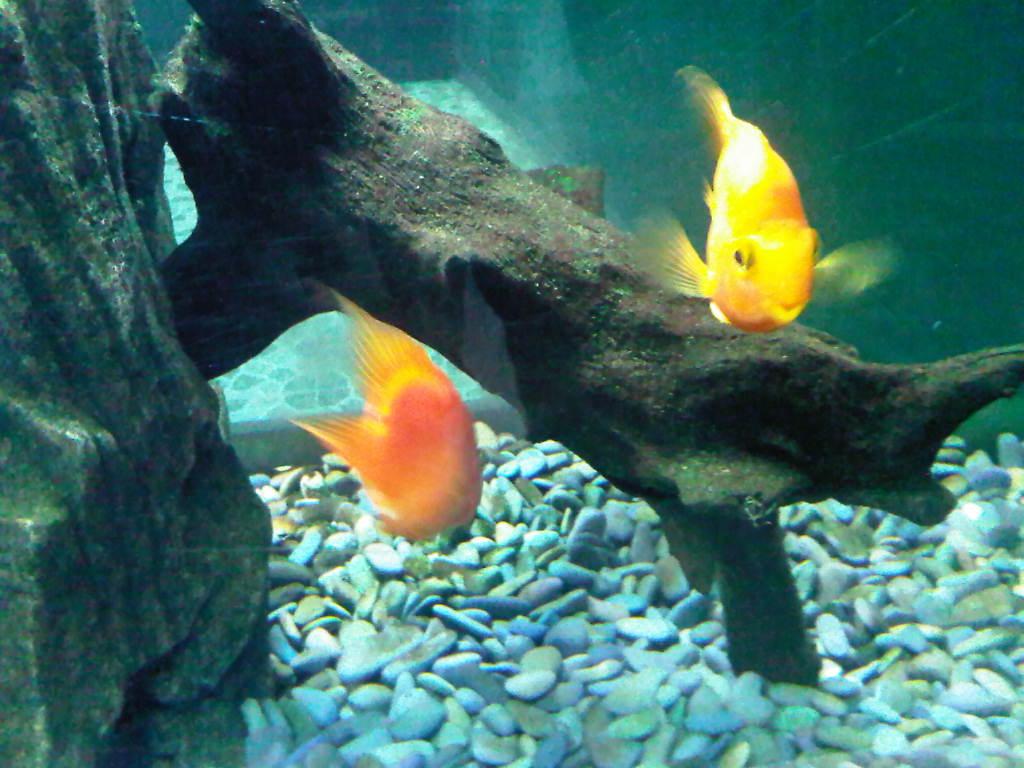
Samaki wawili wa rangi ya chungwa wakiogeea kwenye maji, kwenye sakafu ya maji hayo kuna changarawe ndogo za rangi ya bluu na nyeupe, mizizi iliyokauka imelala chini ya mji ikitoa maficho kwa samaki, hii inaonyesha ni sehemu nzuri kwa ajili ya kufugia samaki wa pambo.